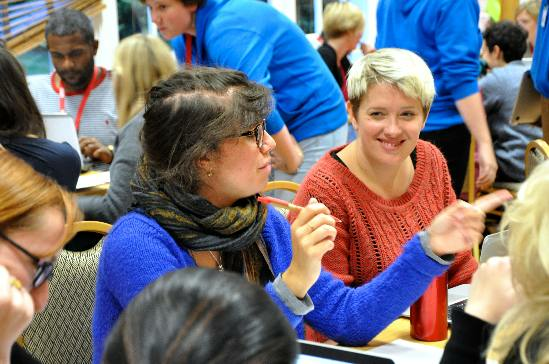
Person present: Yes